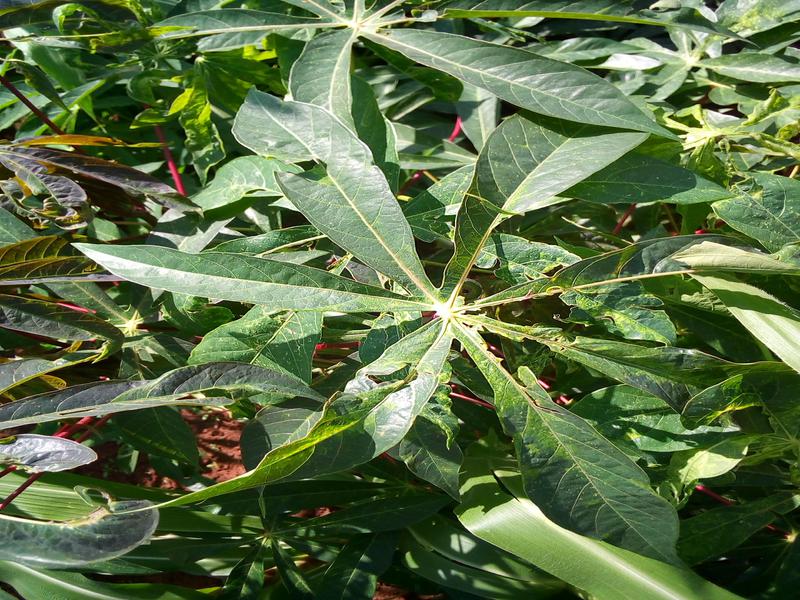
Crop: cassava
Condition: mosaic_disease